Embar Kannan

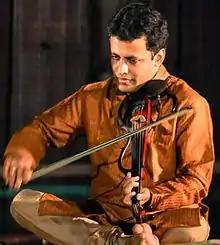

Embar S. Kannan is a violinist in the fields of Carnatic Music and Tamil Film Music. Trained in Carnatic as well as Western Classical methods, he is a Grade 'A top' artist of the All India Radio and is universally acclaimed as a soloist and an accompanist.